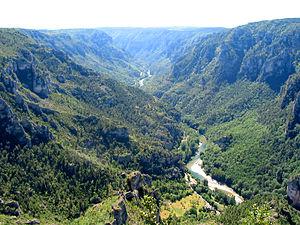
Saint-Georges-de-Lévéjac Lozère - France, les gorges du Tarn - Le cirque des Baumes vu depuis le point sublime.